Ellis Le Geyt Troughton

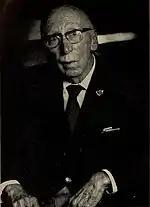

Ellis Le Geyt Troughton (born in Sydney on 29 April 1893; died 30 November 1974) was an Australian zoologist and mammalogist.